Adam's Apple (horse)

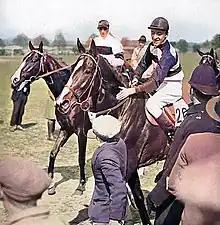
J. Leach pats Adam's Apple after the 2000 Guineas. Applecross is in background.

Adam's Apple (1924 – 1946) was a British Thoroughbred racehorse best known for winning a British Classic, the 2000 Guineas Stakes.